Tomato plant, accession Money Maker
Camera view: tilt-top (135 deg); turntable rotation: 150 degrees
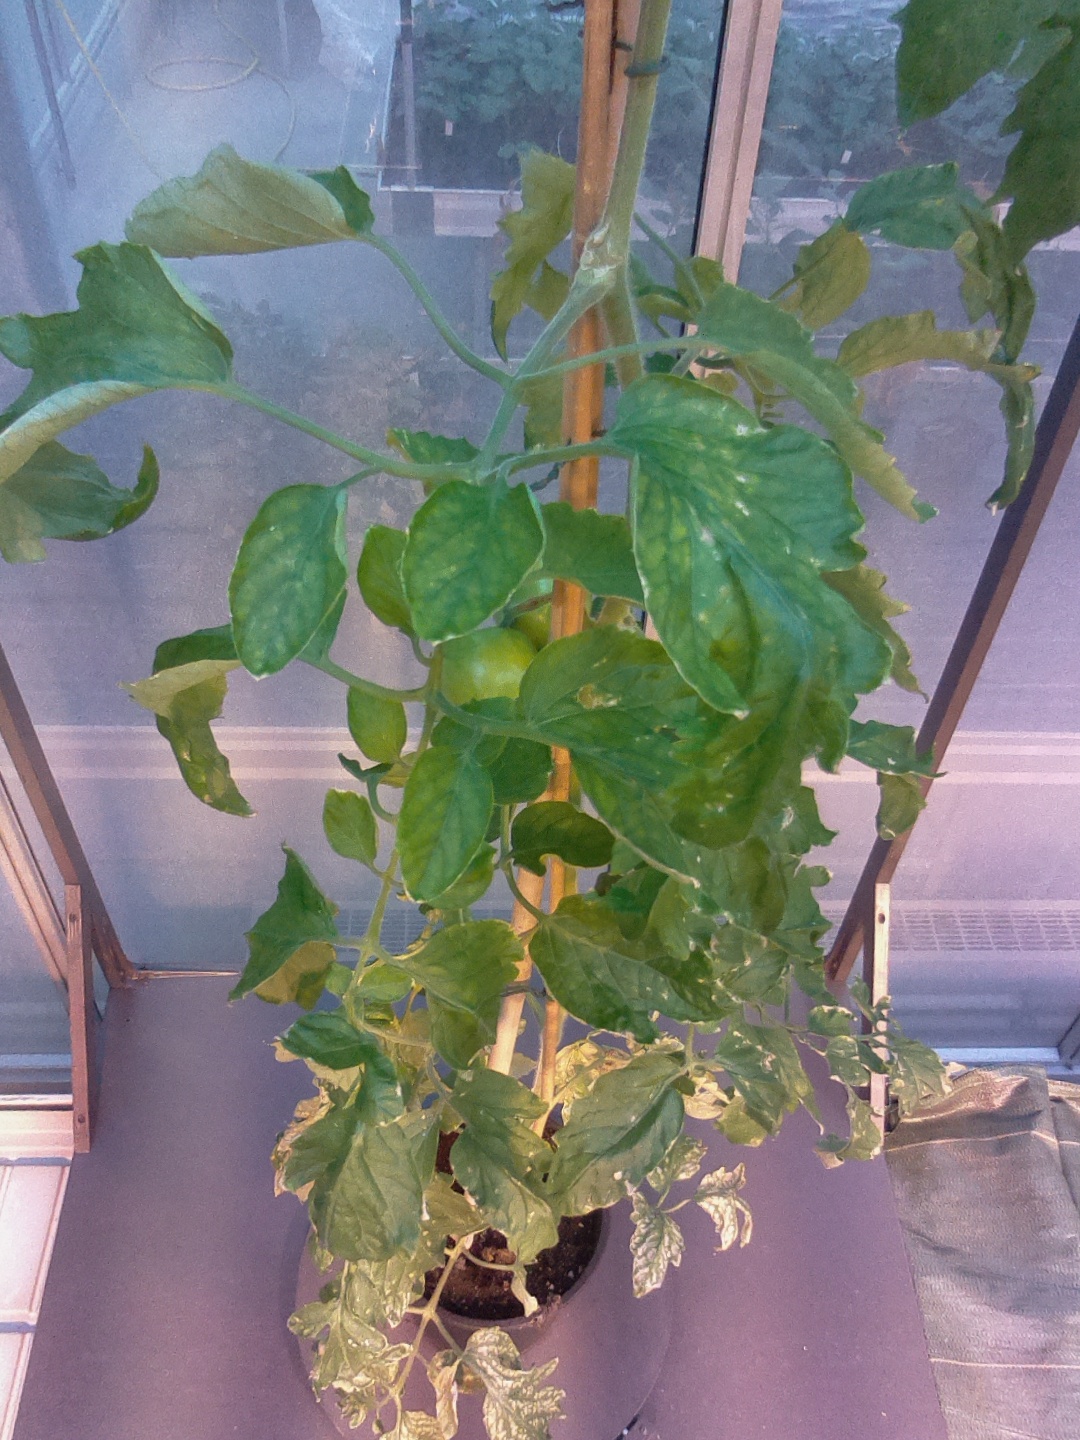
BBCH growth stage 75: 50%-60% of final fruit size